Prehistoric Indonesia

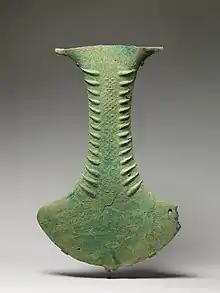
Large ceremonial bronze axe (105.1 cm x 67.3 cm), Metropolitan Museum of Art.

Dong Son culture spread to Indonesia bringing with it techniques of bronze casting, wet-field rice cultivation, ritual buffalo sacrifice, megalithic practises, and ikat weaving methods. Some of these practices remain in areas including the Batak areas of Sumatra, Toraja in Sulawesi, and several islands in Nusa Tenggara. The artefacts from this period are Nekara bronze drums discovered throughout Indonesian archipelago, and also ceremonial bronze axe.